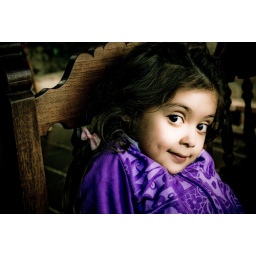
Isabella in purple sitting in old spanish chair